Jesuit Joe

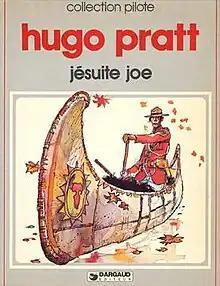
Cover of the French edition

Jesuit Joe is a mysterious character who appears in the eponymous story of Italian comics creator Hugo Pratt. This graphic novel was initially serialised in "Pilote" magazine before it was released as hardcover albums in 1980, in France entitled "Jésuite Joe", and in Italy, entitled "L'uomo del grande nord", published by Dargaud and CEPIM, respectively.